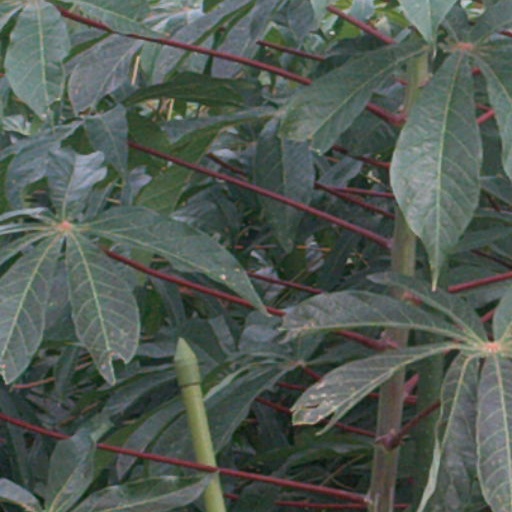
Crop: cassava